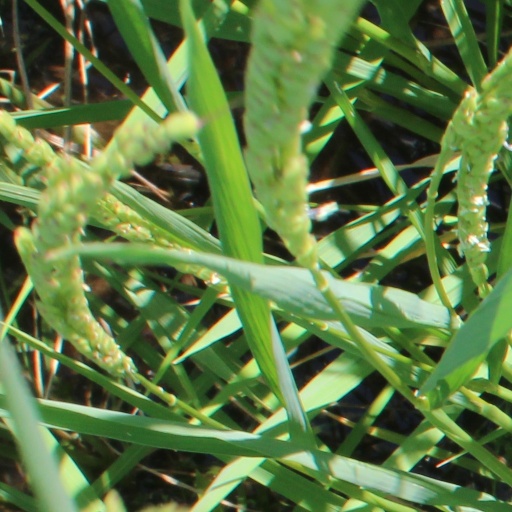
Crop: rice